1992 Cannes Film Festival

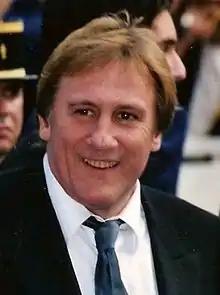
Gérard Depardieu, Jury President

The following films were selected for the "Un Certain Regard" section: